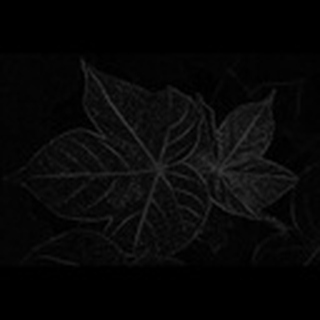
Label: healthy_cotton